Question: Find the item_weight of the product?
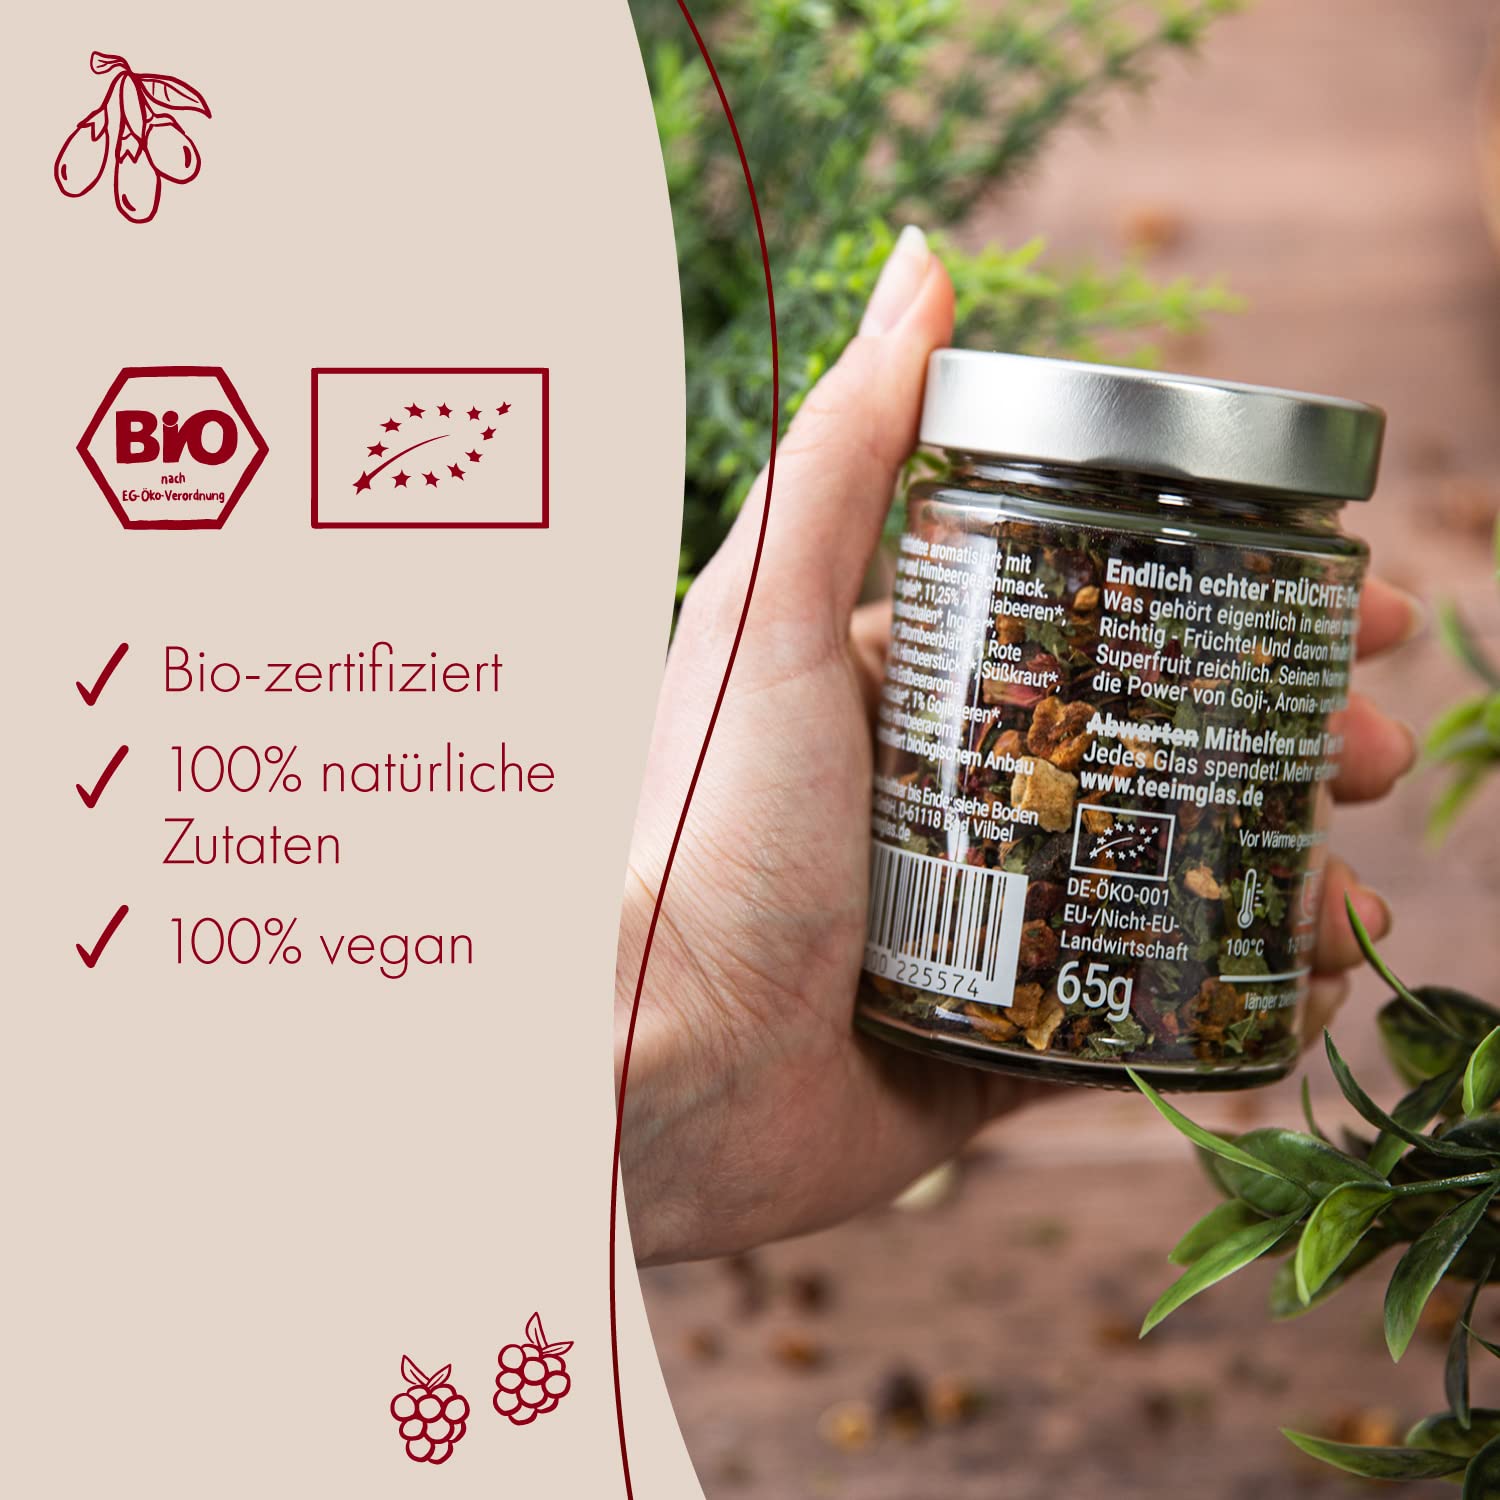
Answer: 65.0 gram